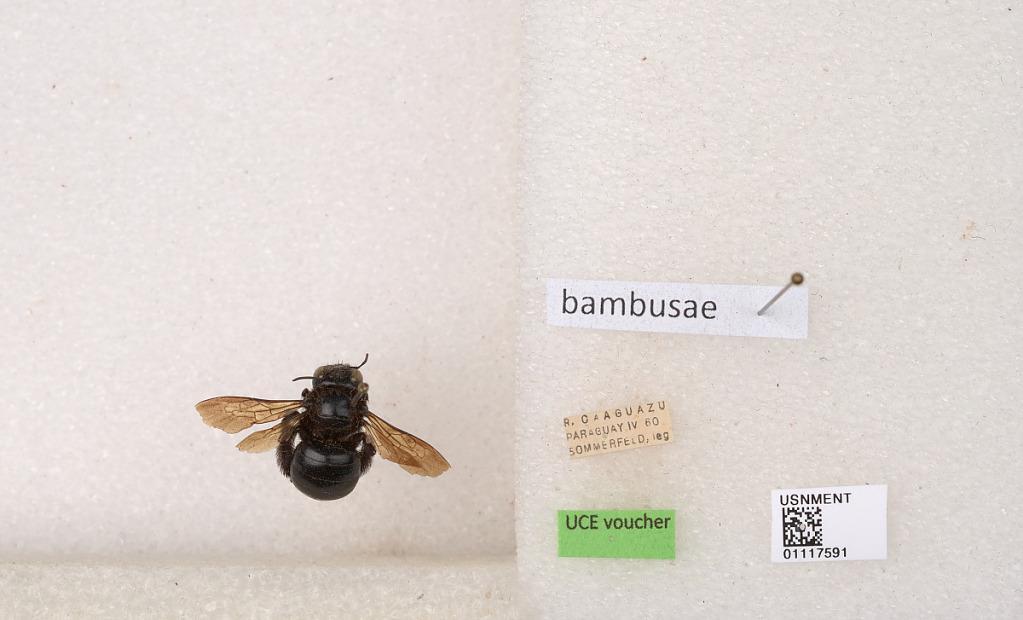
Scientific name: Xylocopa (Schonnherria) bambusae Schrottky
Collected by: C. Soegiarto
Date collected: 1960-4-1
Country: Paraguay
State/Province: Caaguazu
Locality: R. Caaguazu